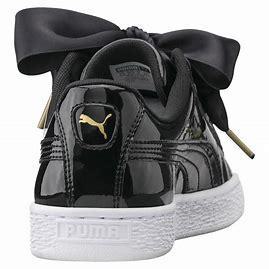
Brand: Puma
Model: Basket Heart